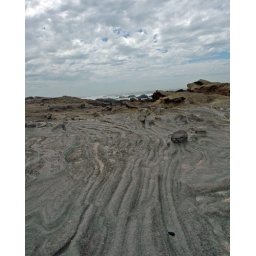
rocks near kaysers beach